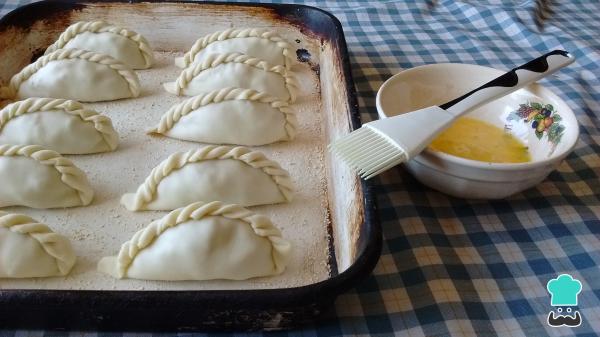
Acomoda las empanadas sobre la asadera, píntalas con huevo batido y lleva a horno precalentado a temperatura máxima por 15 minutos o hasta que estén doradas.